Sky position (RA, Dec in degrees): 3.19, -0.3575
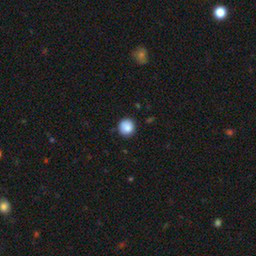
Galaxy morphology: Round Smooth Galaxies